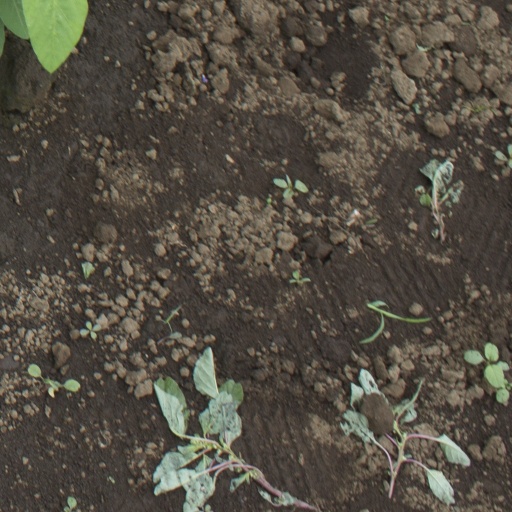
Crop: soybean